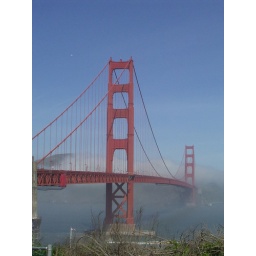
The red Golden Gate Bridge bridge rising from the fog to a brilliant blue sky in a sunny San Francisco.